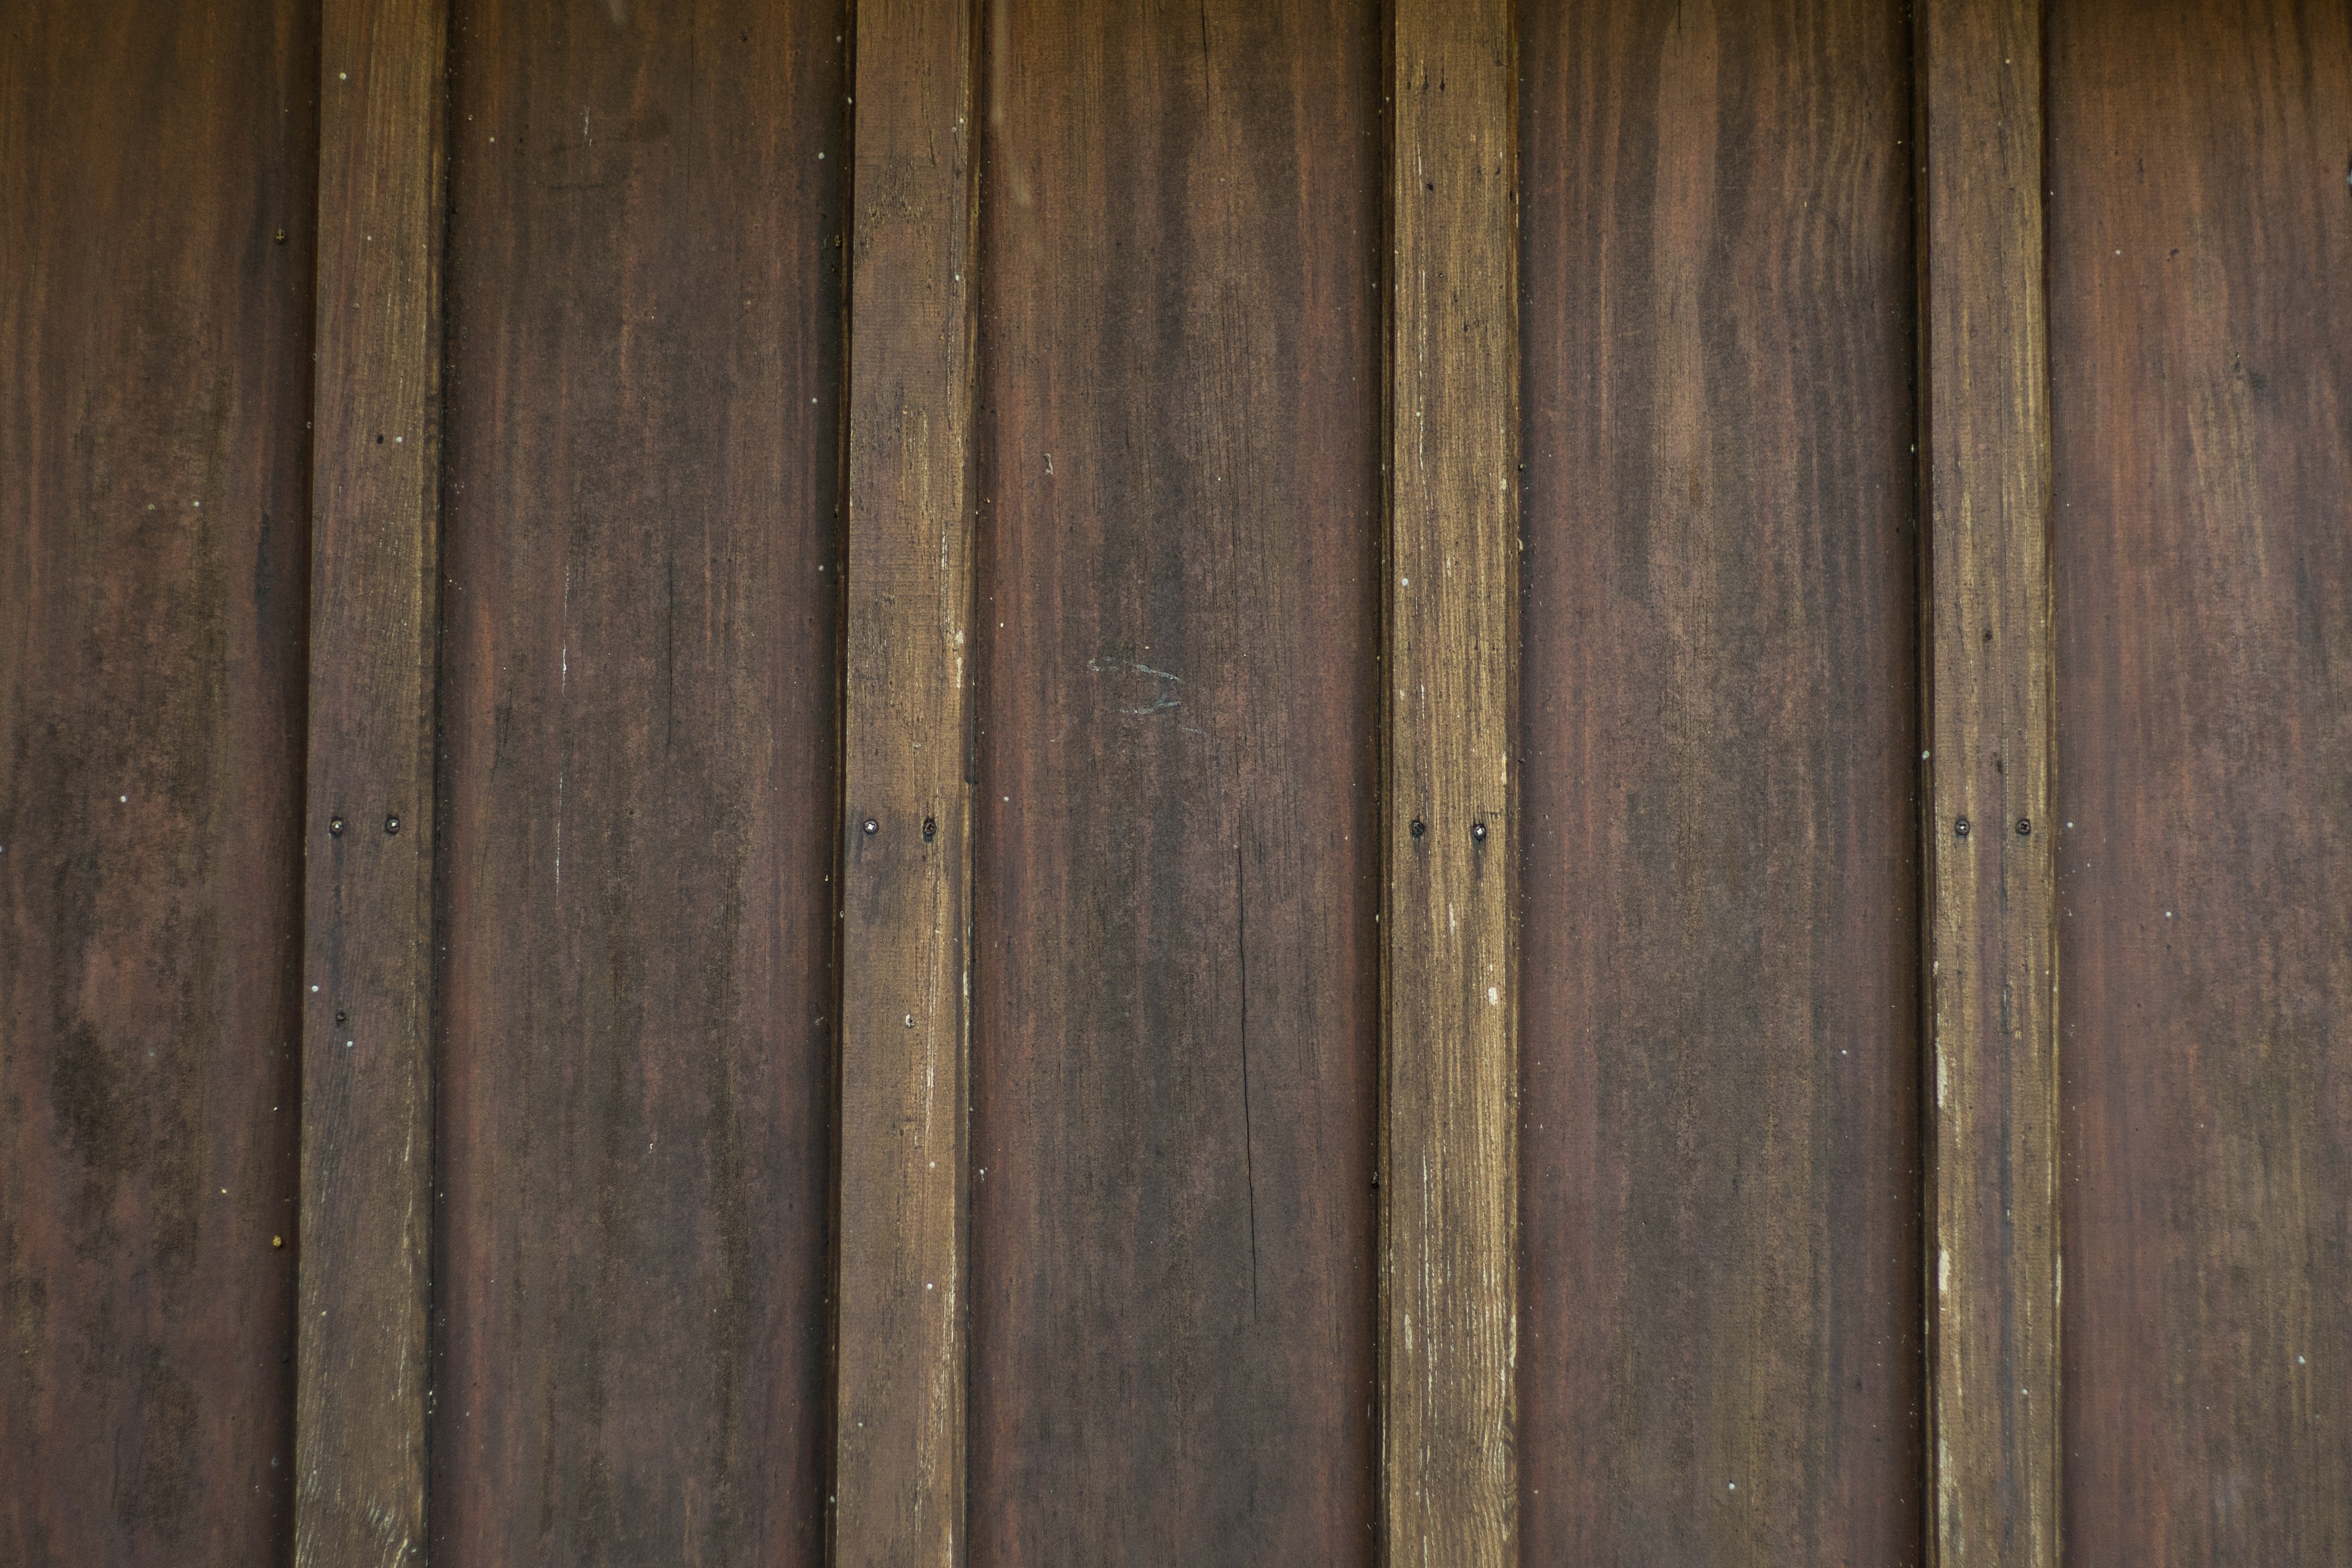
structure, wood, grain, texture, plank, floor, wall, decoration, pattern, brown, lumber, background, hardwood, flooring, wood flooring, wood planks, wood texture, laminate flooring, wood stain